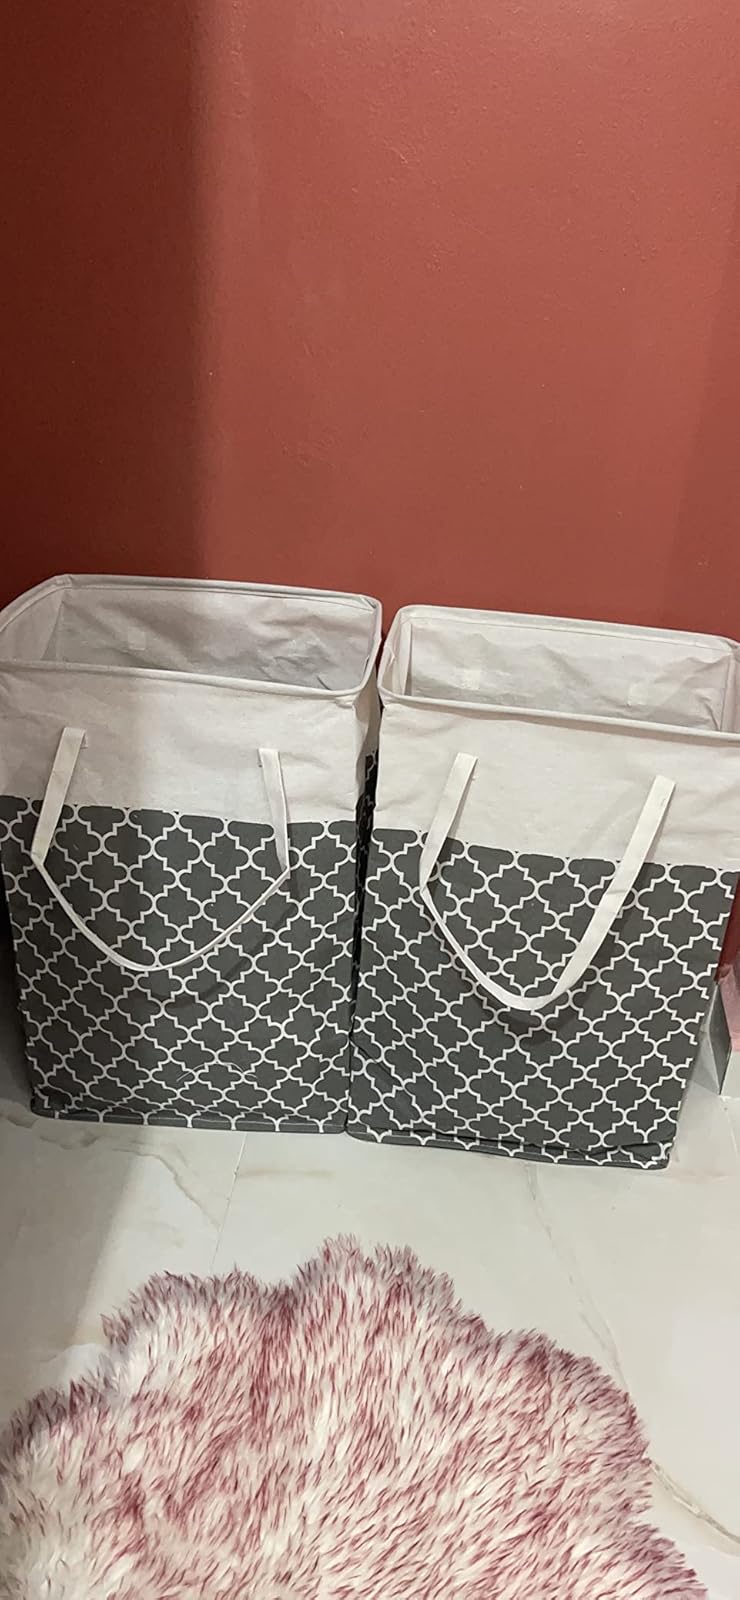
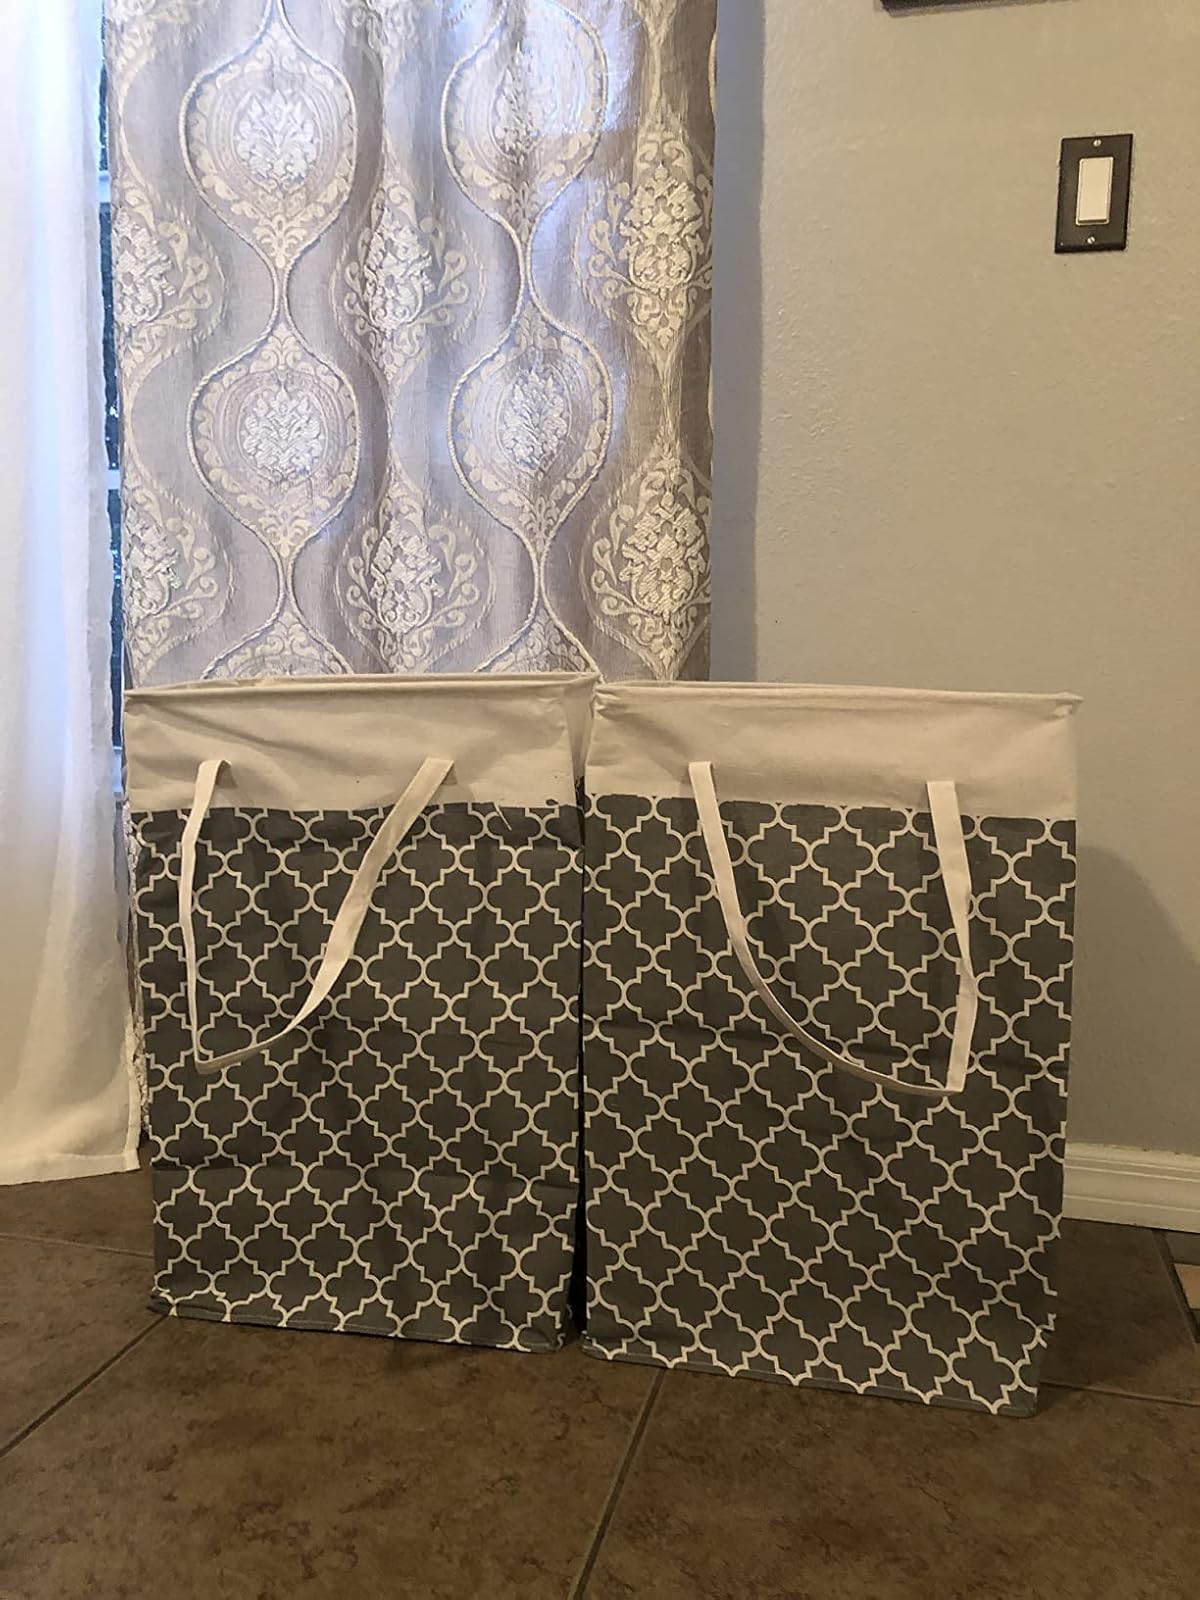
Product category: items_hamper
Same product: yes